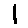
Label: 1